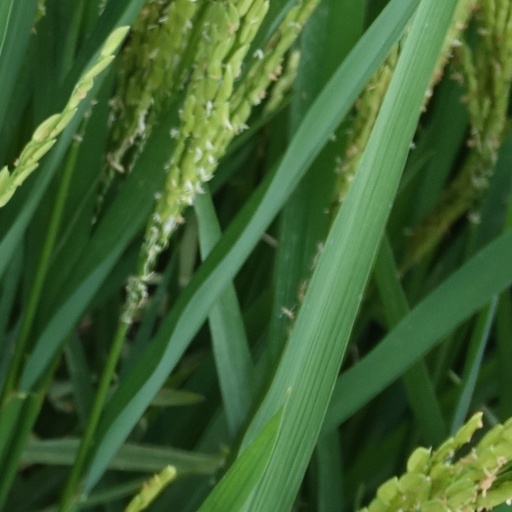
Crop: rice